Greg Kroah-Hartman

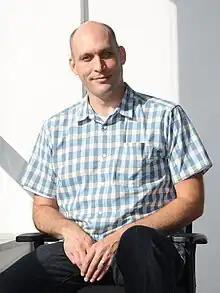
Greg Kroah-Hartman at SUSE Offices in Nuremberg, Germany, in September 2011

Greg Kroah-Hartman is a major Linux kernel developer. , he is the Linux kernel maintainer for the branch, the staging subsystem, USB, driver core, debugfs, kref, kobject, and the sysfs kernel subsystems, Userspace I/O (with Hans J. Koch), and TTY layer. He also created linux-hotplug, the udev project, and the Linux Driver Project. He worked for Novell in the SUSE Labs division and, , works at the Linux Foundation.